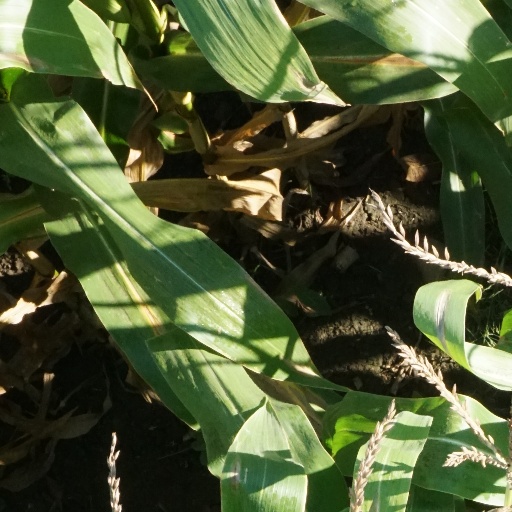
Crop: maize; corn